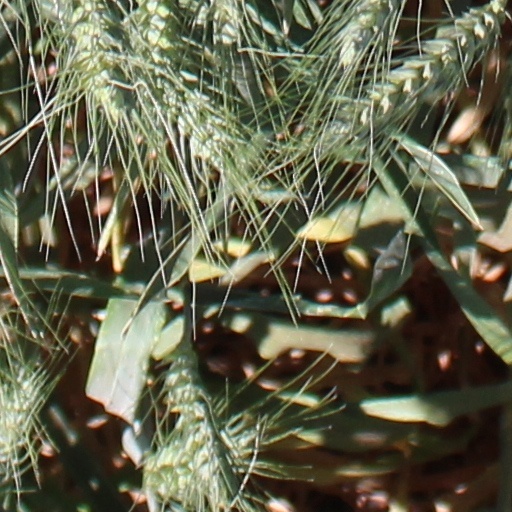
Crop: wheat